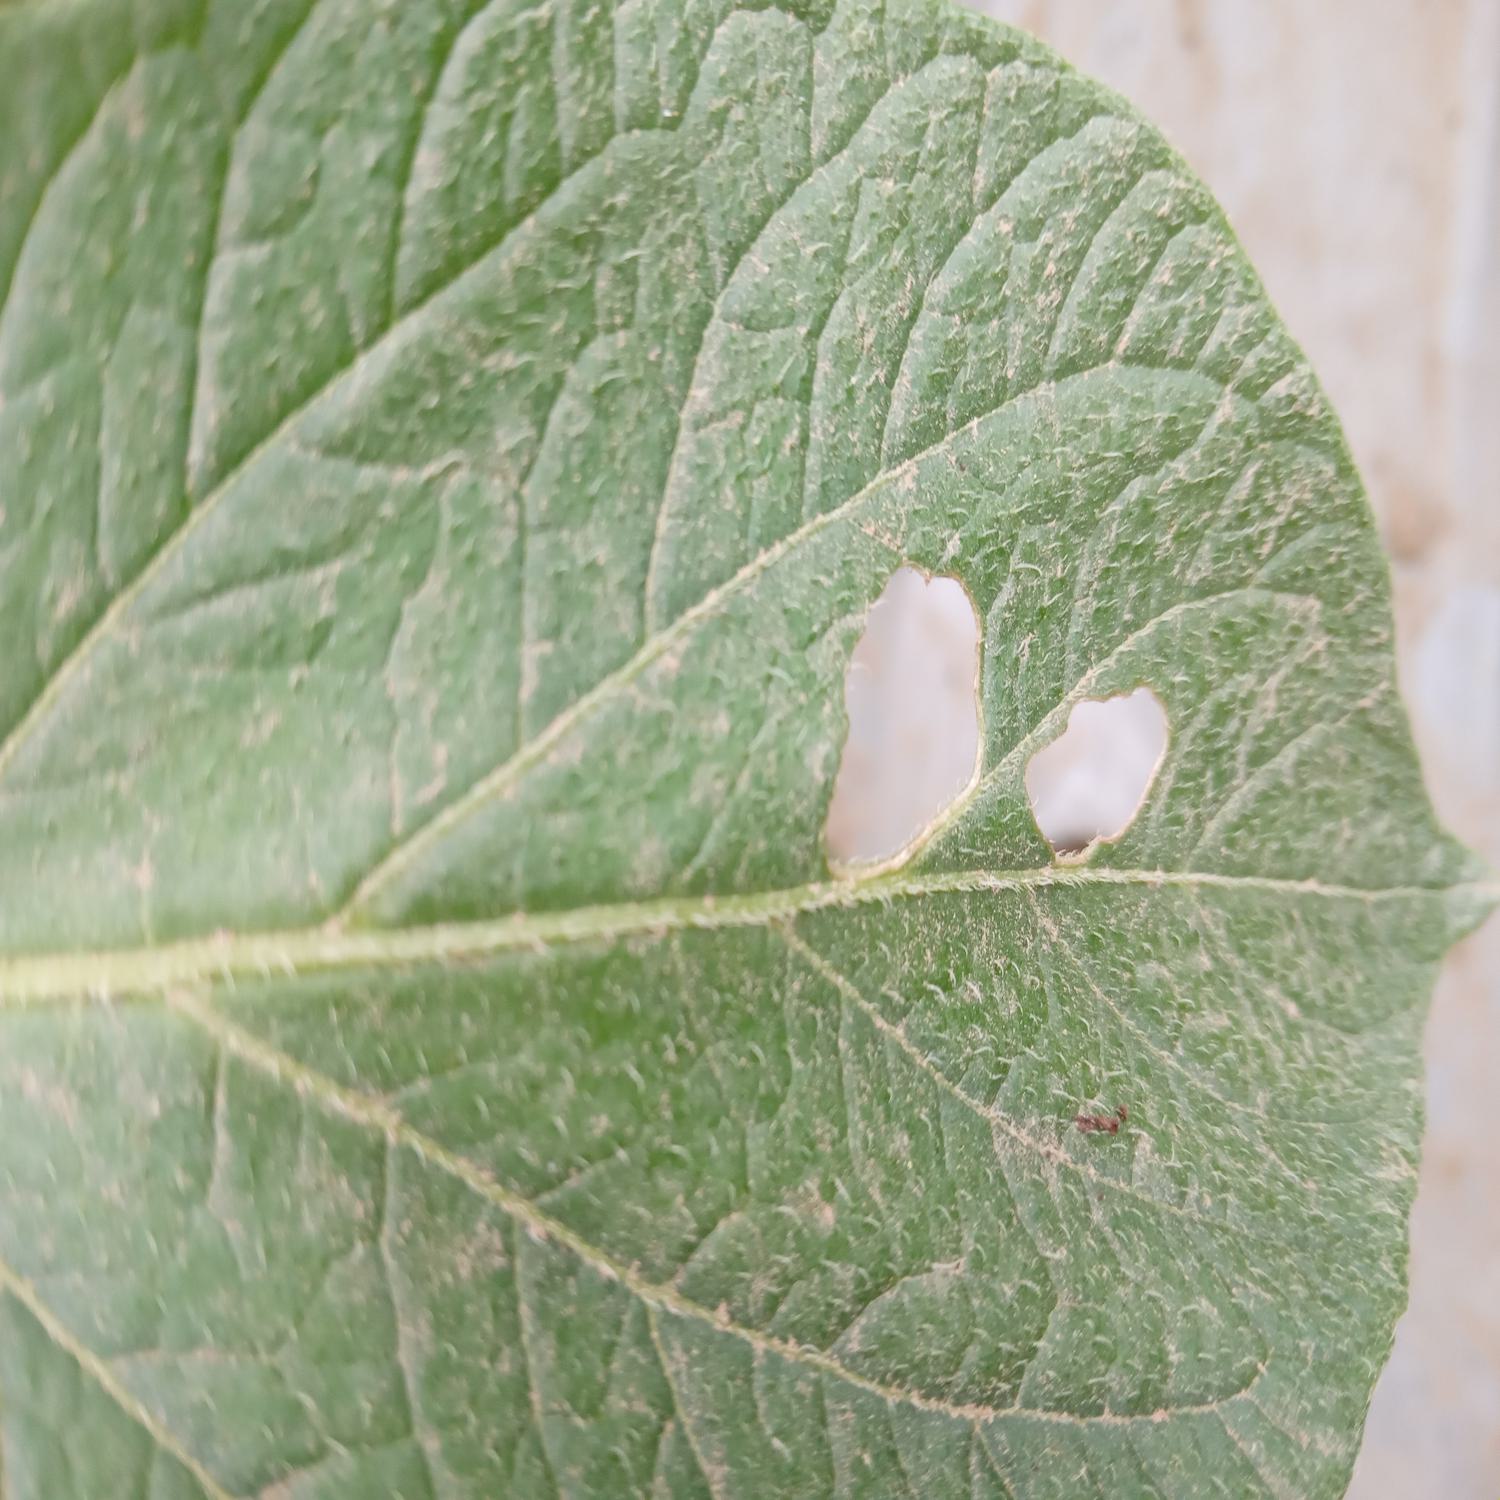
Label: Pest